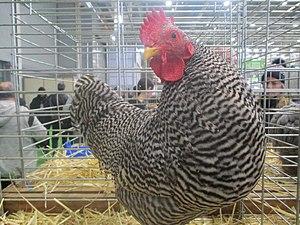
Coq amrock barré au SIA 2020.
L'amrock est une race de poule domestique, originaire des États-Unis.